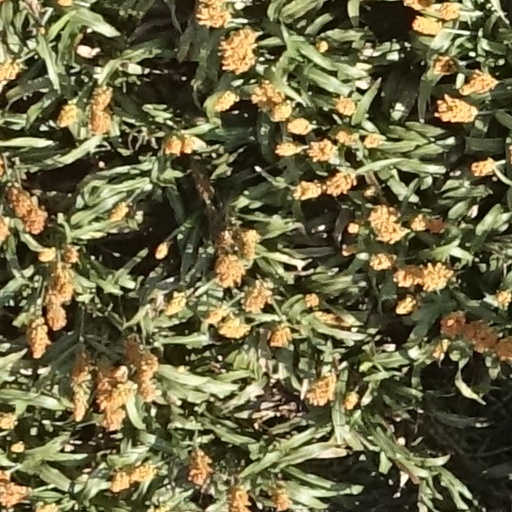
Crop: sorghum